Taras Hill

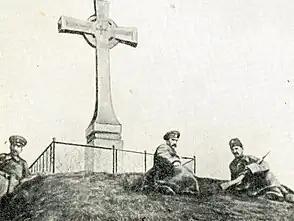
Gendarmes at Shevchenko's bronze cross on the hill, 1914

The hill formerly belonged to Kaniv's Holy Dormition monastery (Eastern Orthodox) that existed here since the 11th century. The monastery was the burial place of several hetmans of Ukraine: Ivan Pidkova, Samiylo Kishka and others.